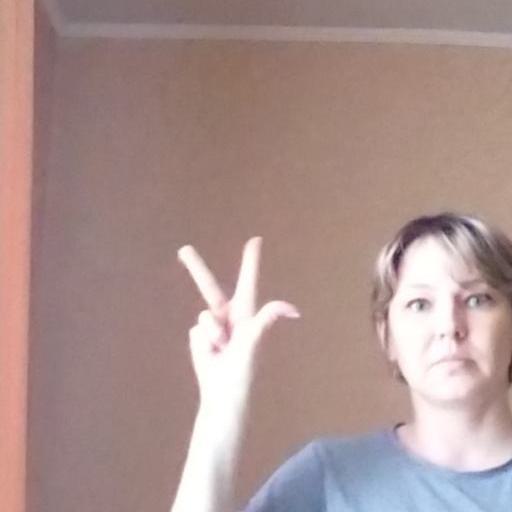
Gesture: three2